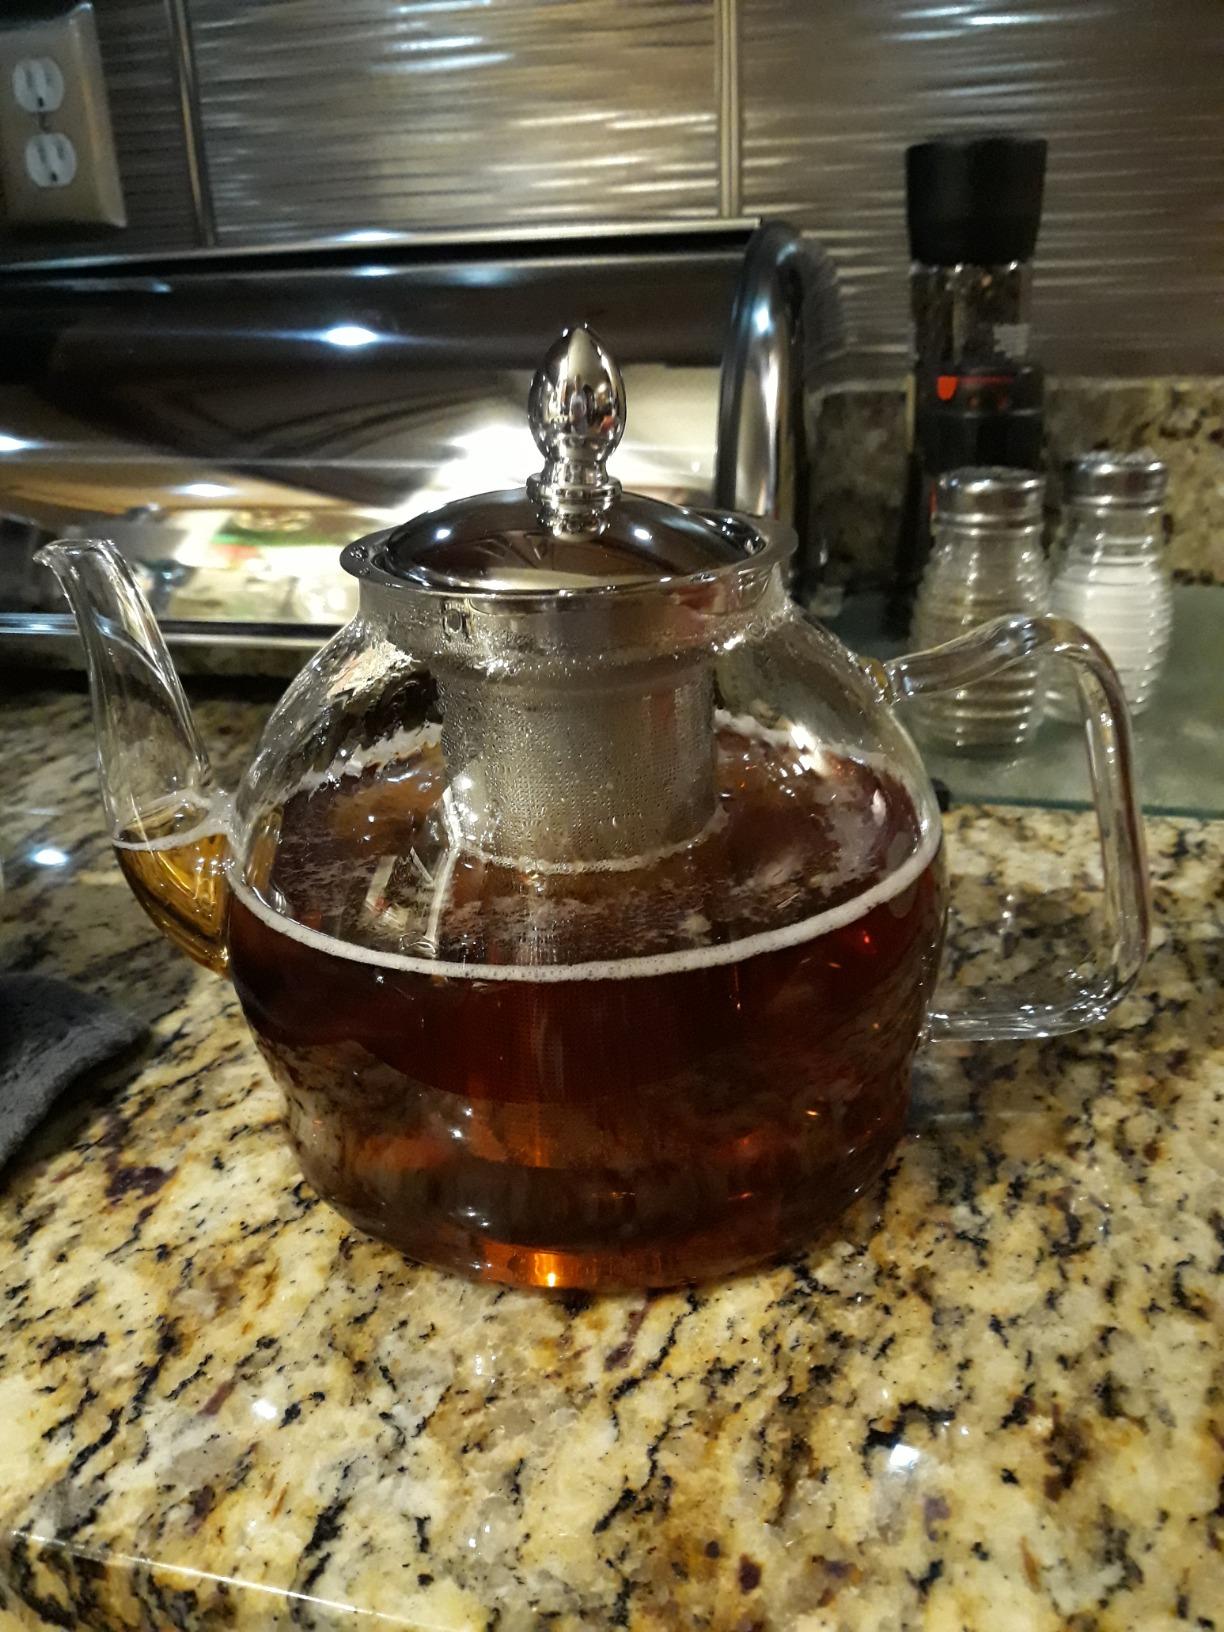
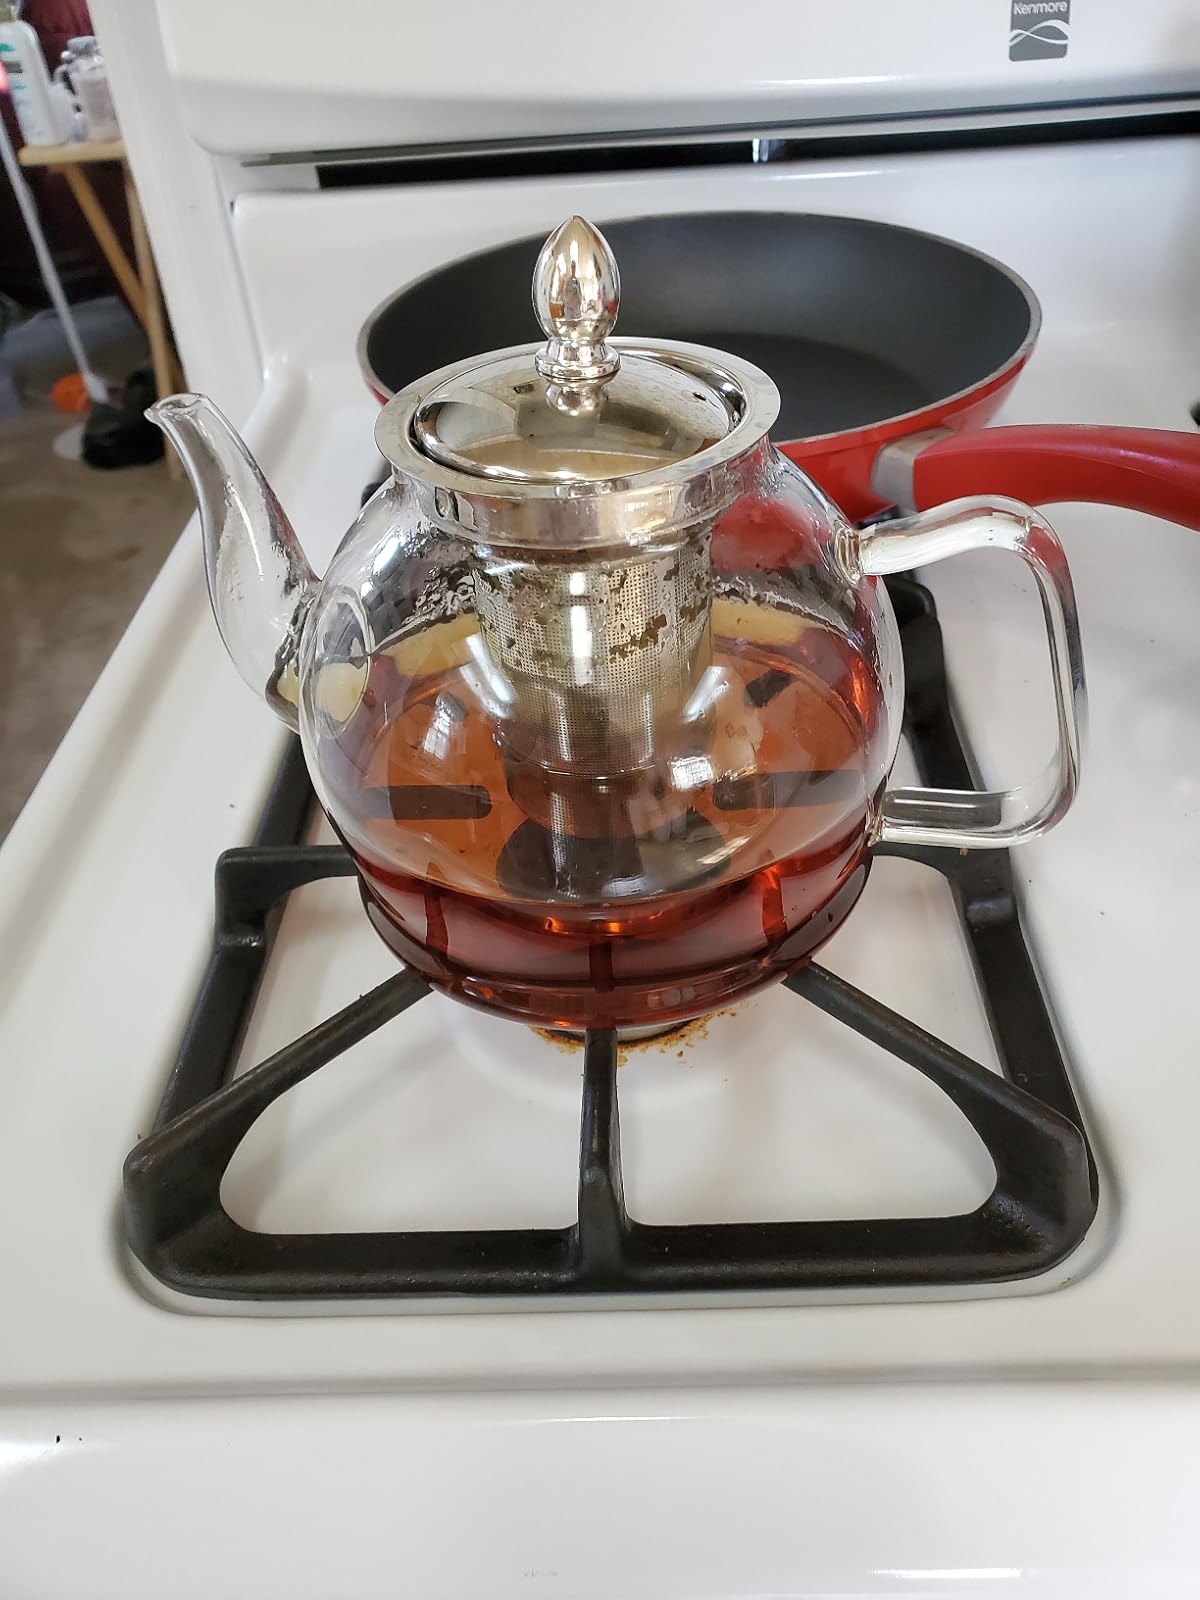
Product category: items_kettle
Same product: yes